Peanut

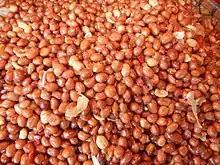
Fried peanuts in the Philippines

Peanut butter is a food paste or spread made from ground dry roasted peanuts. It often contains additional ingredients that modify the taste or texture, such as salt, sweeteners, or emulsifiers. Many companies have added twists on traditionally plain peanut butter by adding various flavor varieties, such as chocolate, birthday cake, and cinnamon raisin. Peanut butter is served as a spread on bread, toast or crackers, and used to make sandwiches (notably the peanut butter and jelly sandwich). It is also used in a number of confections, such as peanut-flavored granola bars or croissants and other pastries. The United States is a leading exporter of peanut butter, and itself consumes $800 million of peanut butter annually.